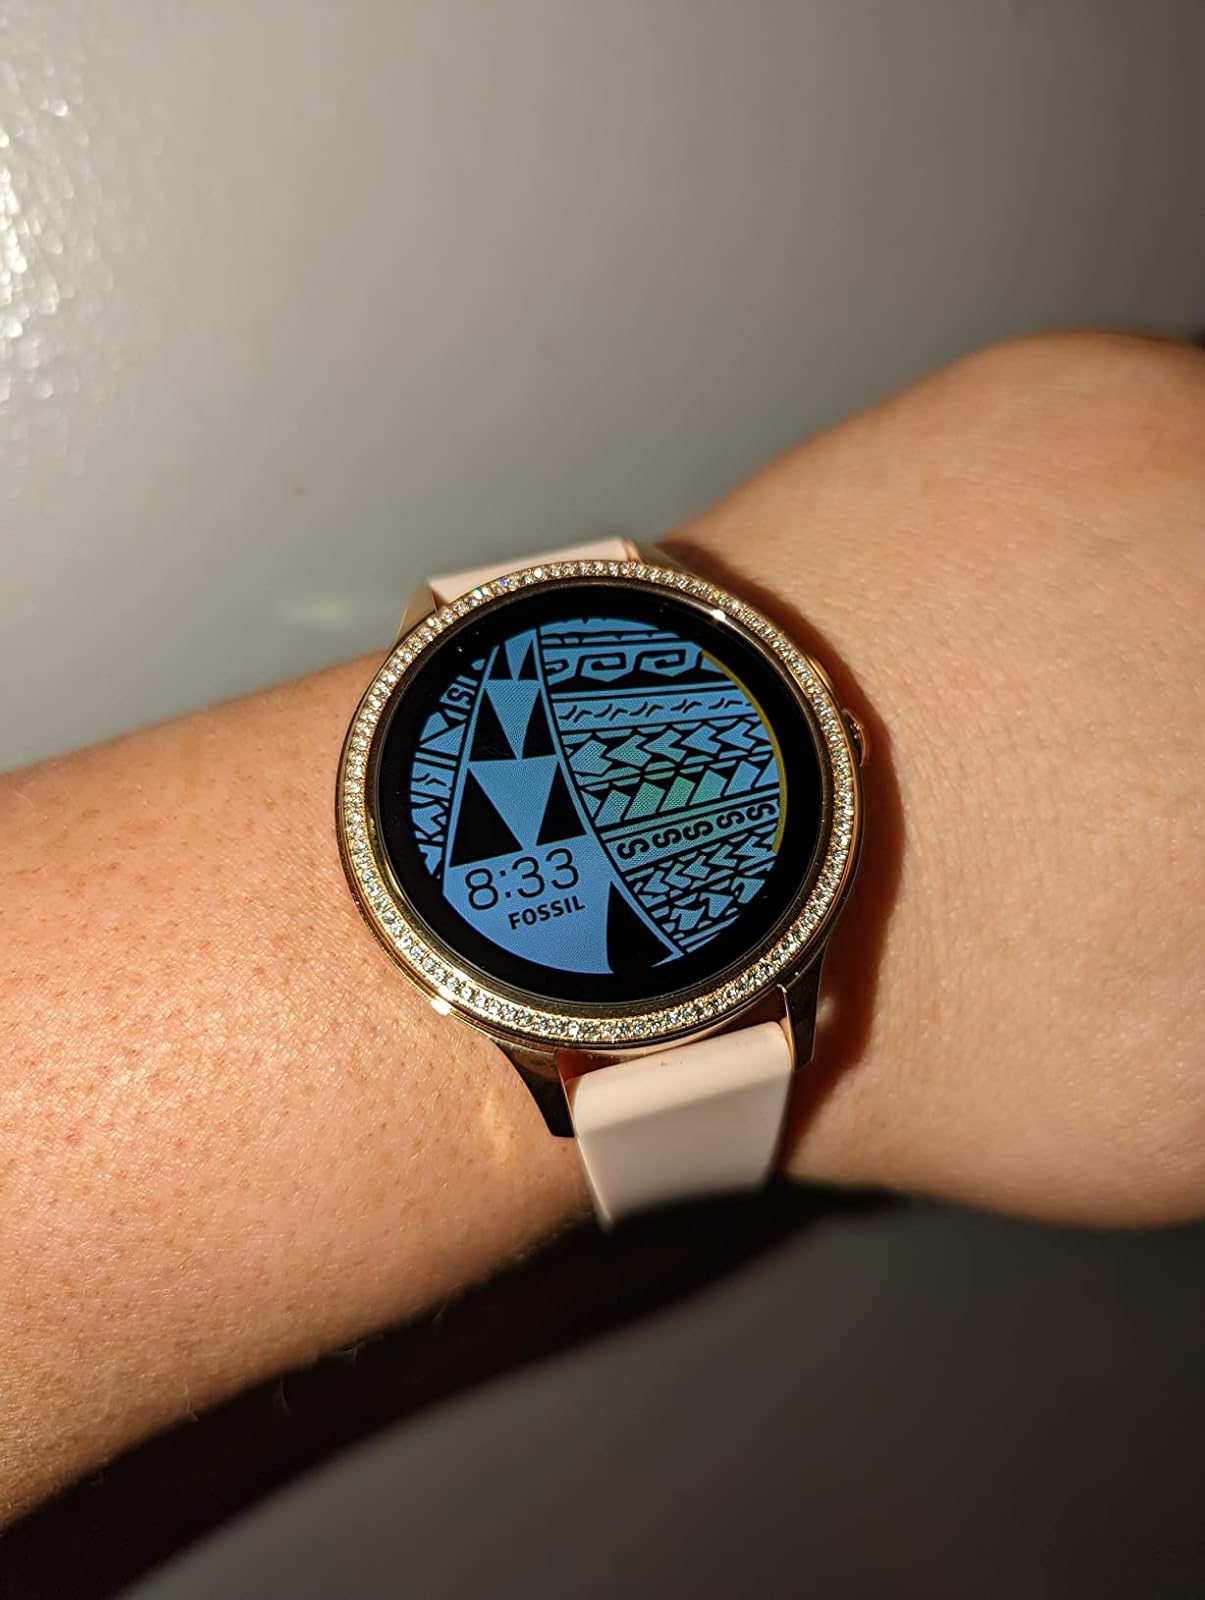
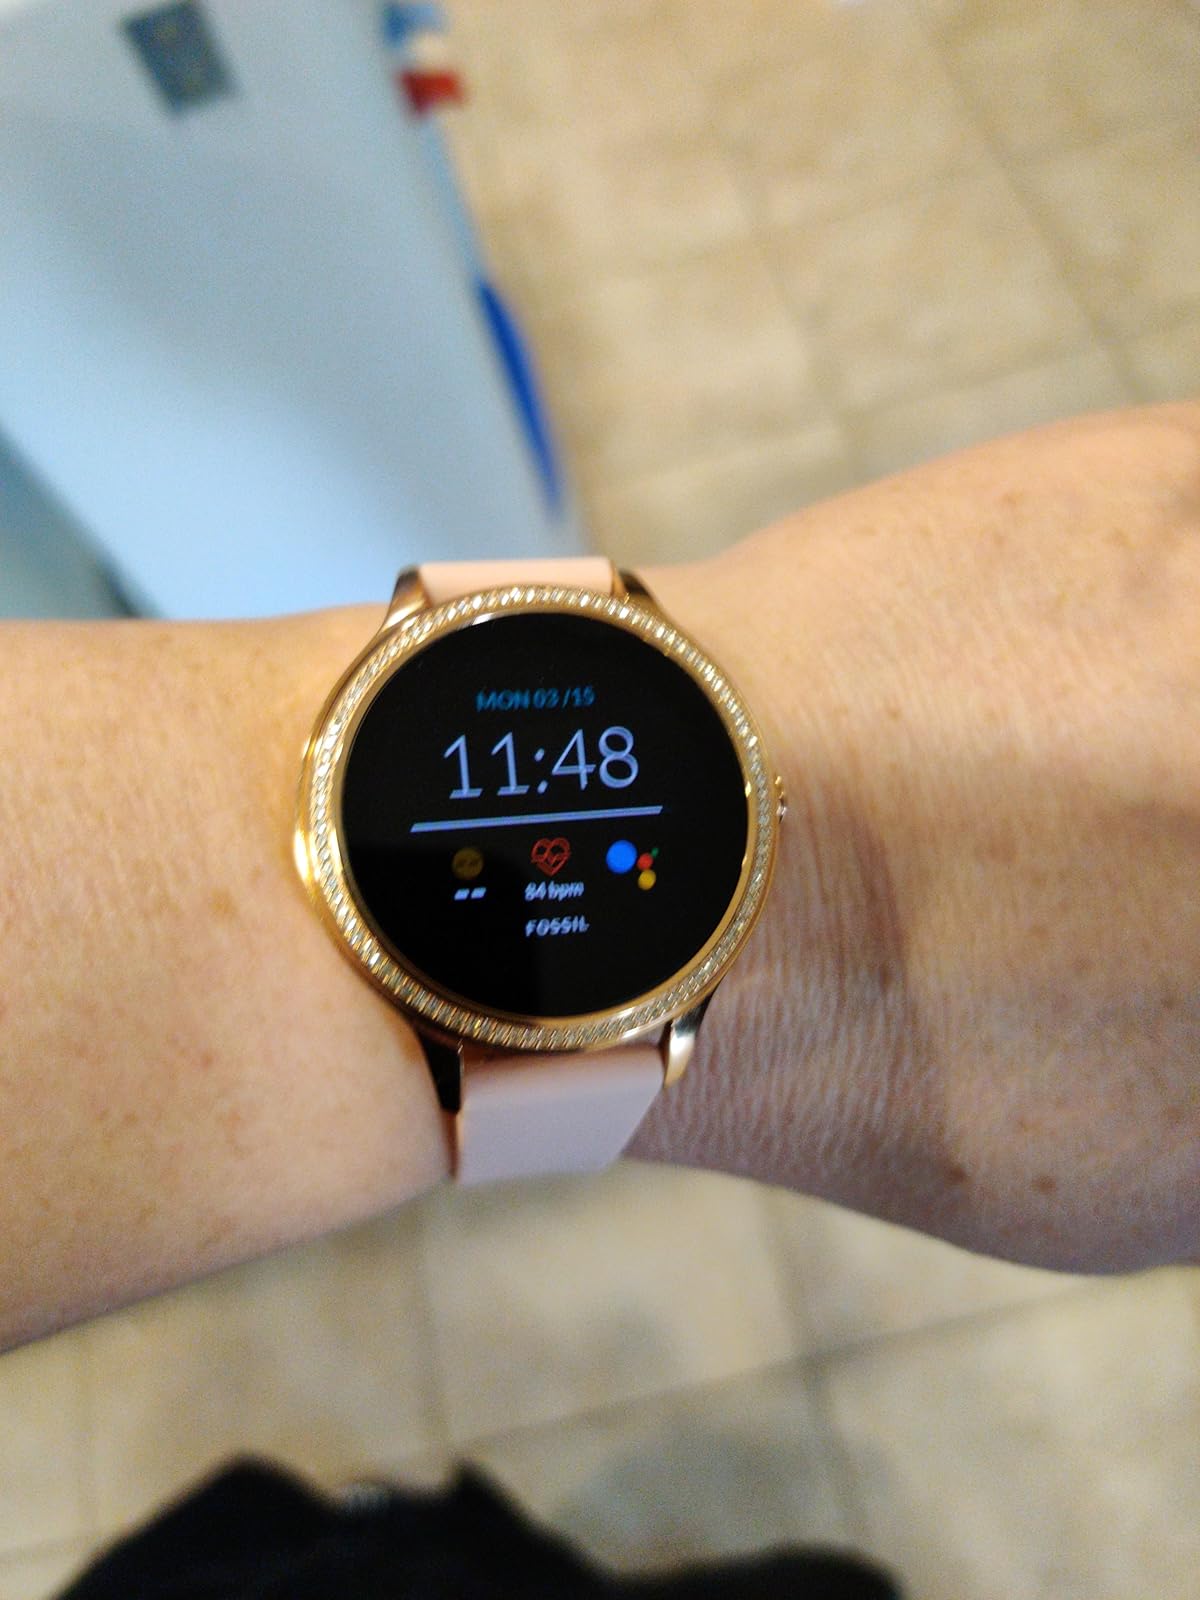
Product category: smartwatch
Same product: yes